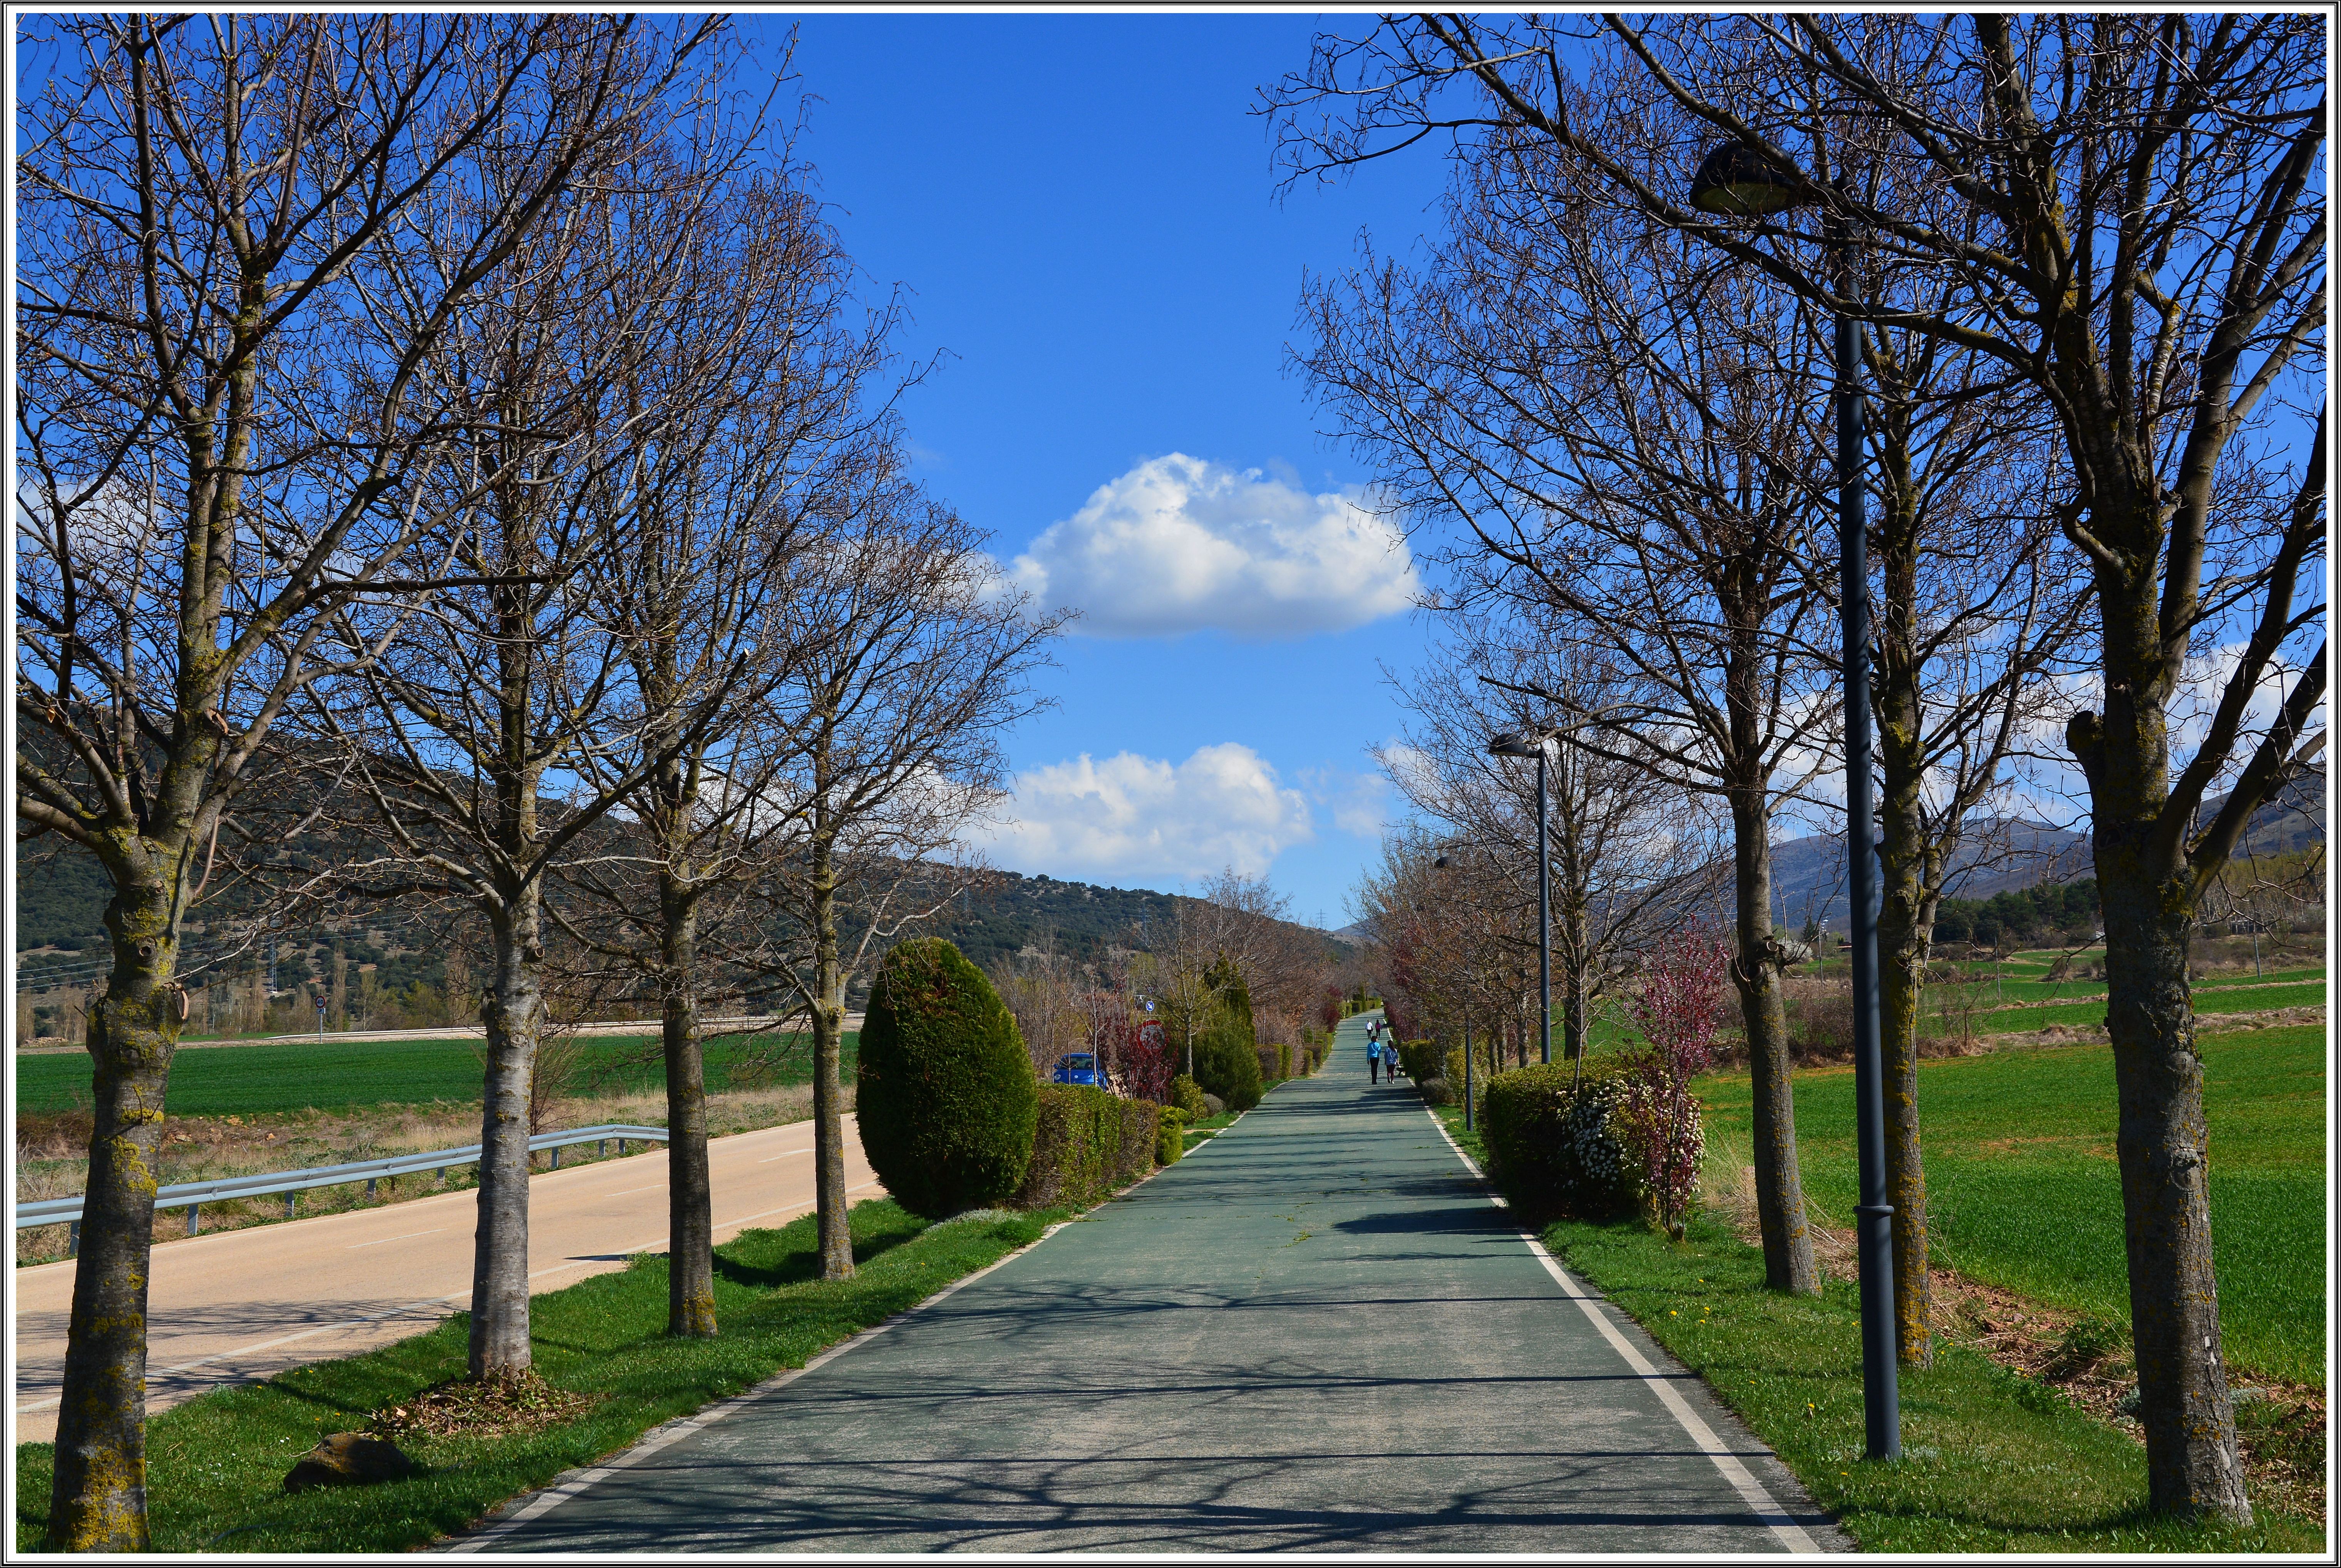
landscape, tree, grass, lawn, flower, home, suburb, autumn, park, cool image, soria, olvega, caminoverde, ooo, estate, i, residential area, woody plant